Scottish Government

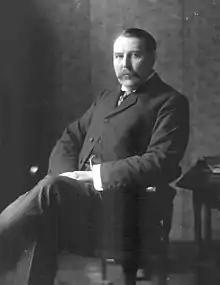
Thomas McKinnon Wood, Secretary of State for Scotland (1912–1916), leader of the Scotland Office, the main government department responsible for Scottish affairs prior to 1998

The signing of the 1707 Treaty of Union ended the political independence of Scotland. The Parliament of Scotland, that country's legislature situated at Parliament House, Edinburgh, was subsumed into the Parliament of Great Britain which would be based in London. Following the ratification of the Treaty of Union, Parliament House became the seat of the Supreme Courts of Scotland in which it remains today. Under the terms of the Treaty of Union, various elements of independence from England were retained for Scotland, such as a separate education and legal system (including the Scottish court system – Court of Session and High Court of Justiciary) as was the countries church and religion. Additionally, the Crown of Scotland and the Honours of Scotland were to remain in Scotland, as were all parliamentary and other official records.